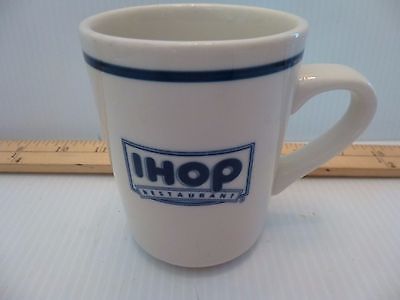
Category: mug